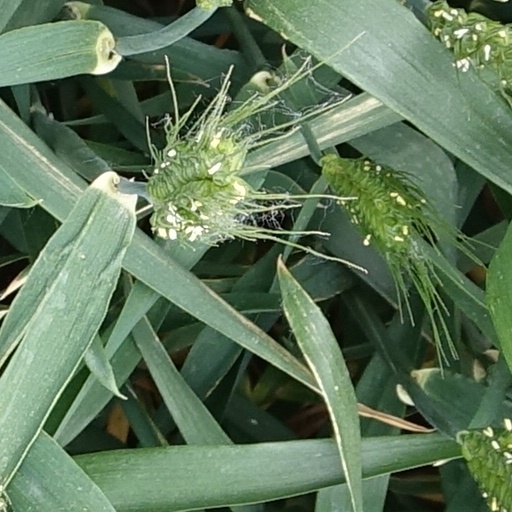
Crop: wheat